History of New Zealand

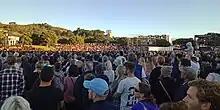
Vigil in Wellington for the victims of the Christchurch mosques attacks

The premier of New Zealand, Richard Seddon, opposed the idea of uniting the colonies. He set up a Royal Commission on the topic in 1900. Despite some support for becoming an Australian state from the farming community which feared new trade restrictions if New Zealand did not unite with Australia, there was majority opposition to the idea. The prevailing opinion was that Australians were more economic rivals than partners, with New Zealand trade being mostly with the United Kingdom. New Zealand remained a separate colony when the Commonwealth of Australia was created on 1 January 1901, ushering in the 20th century.